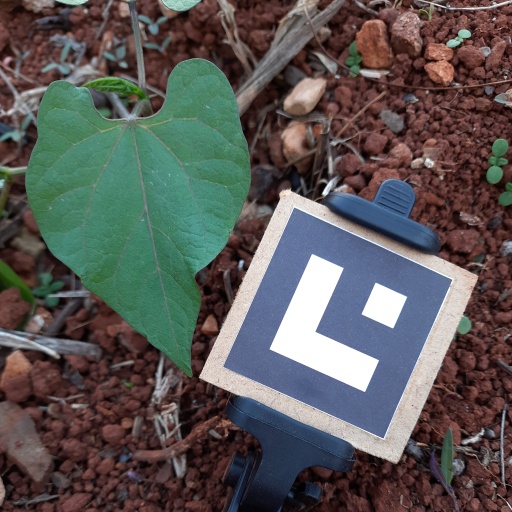
Observations: wavy surface, no eating holes, under shade